Sky position (RA, Dec in degrees): 174.821, 26.355
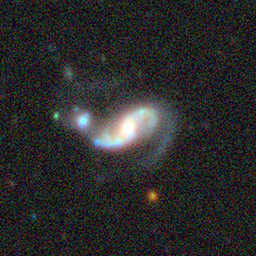
Galaxy morphology: Merging Galaxies